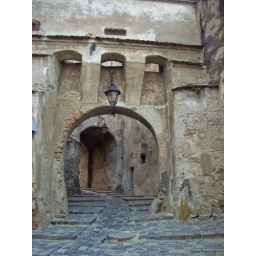
under the clock tower